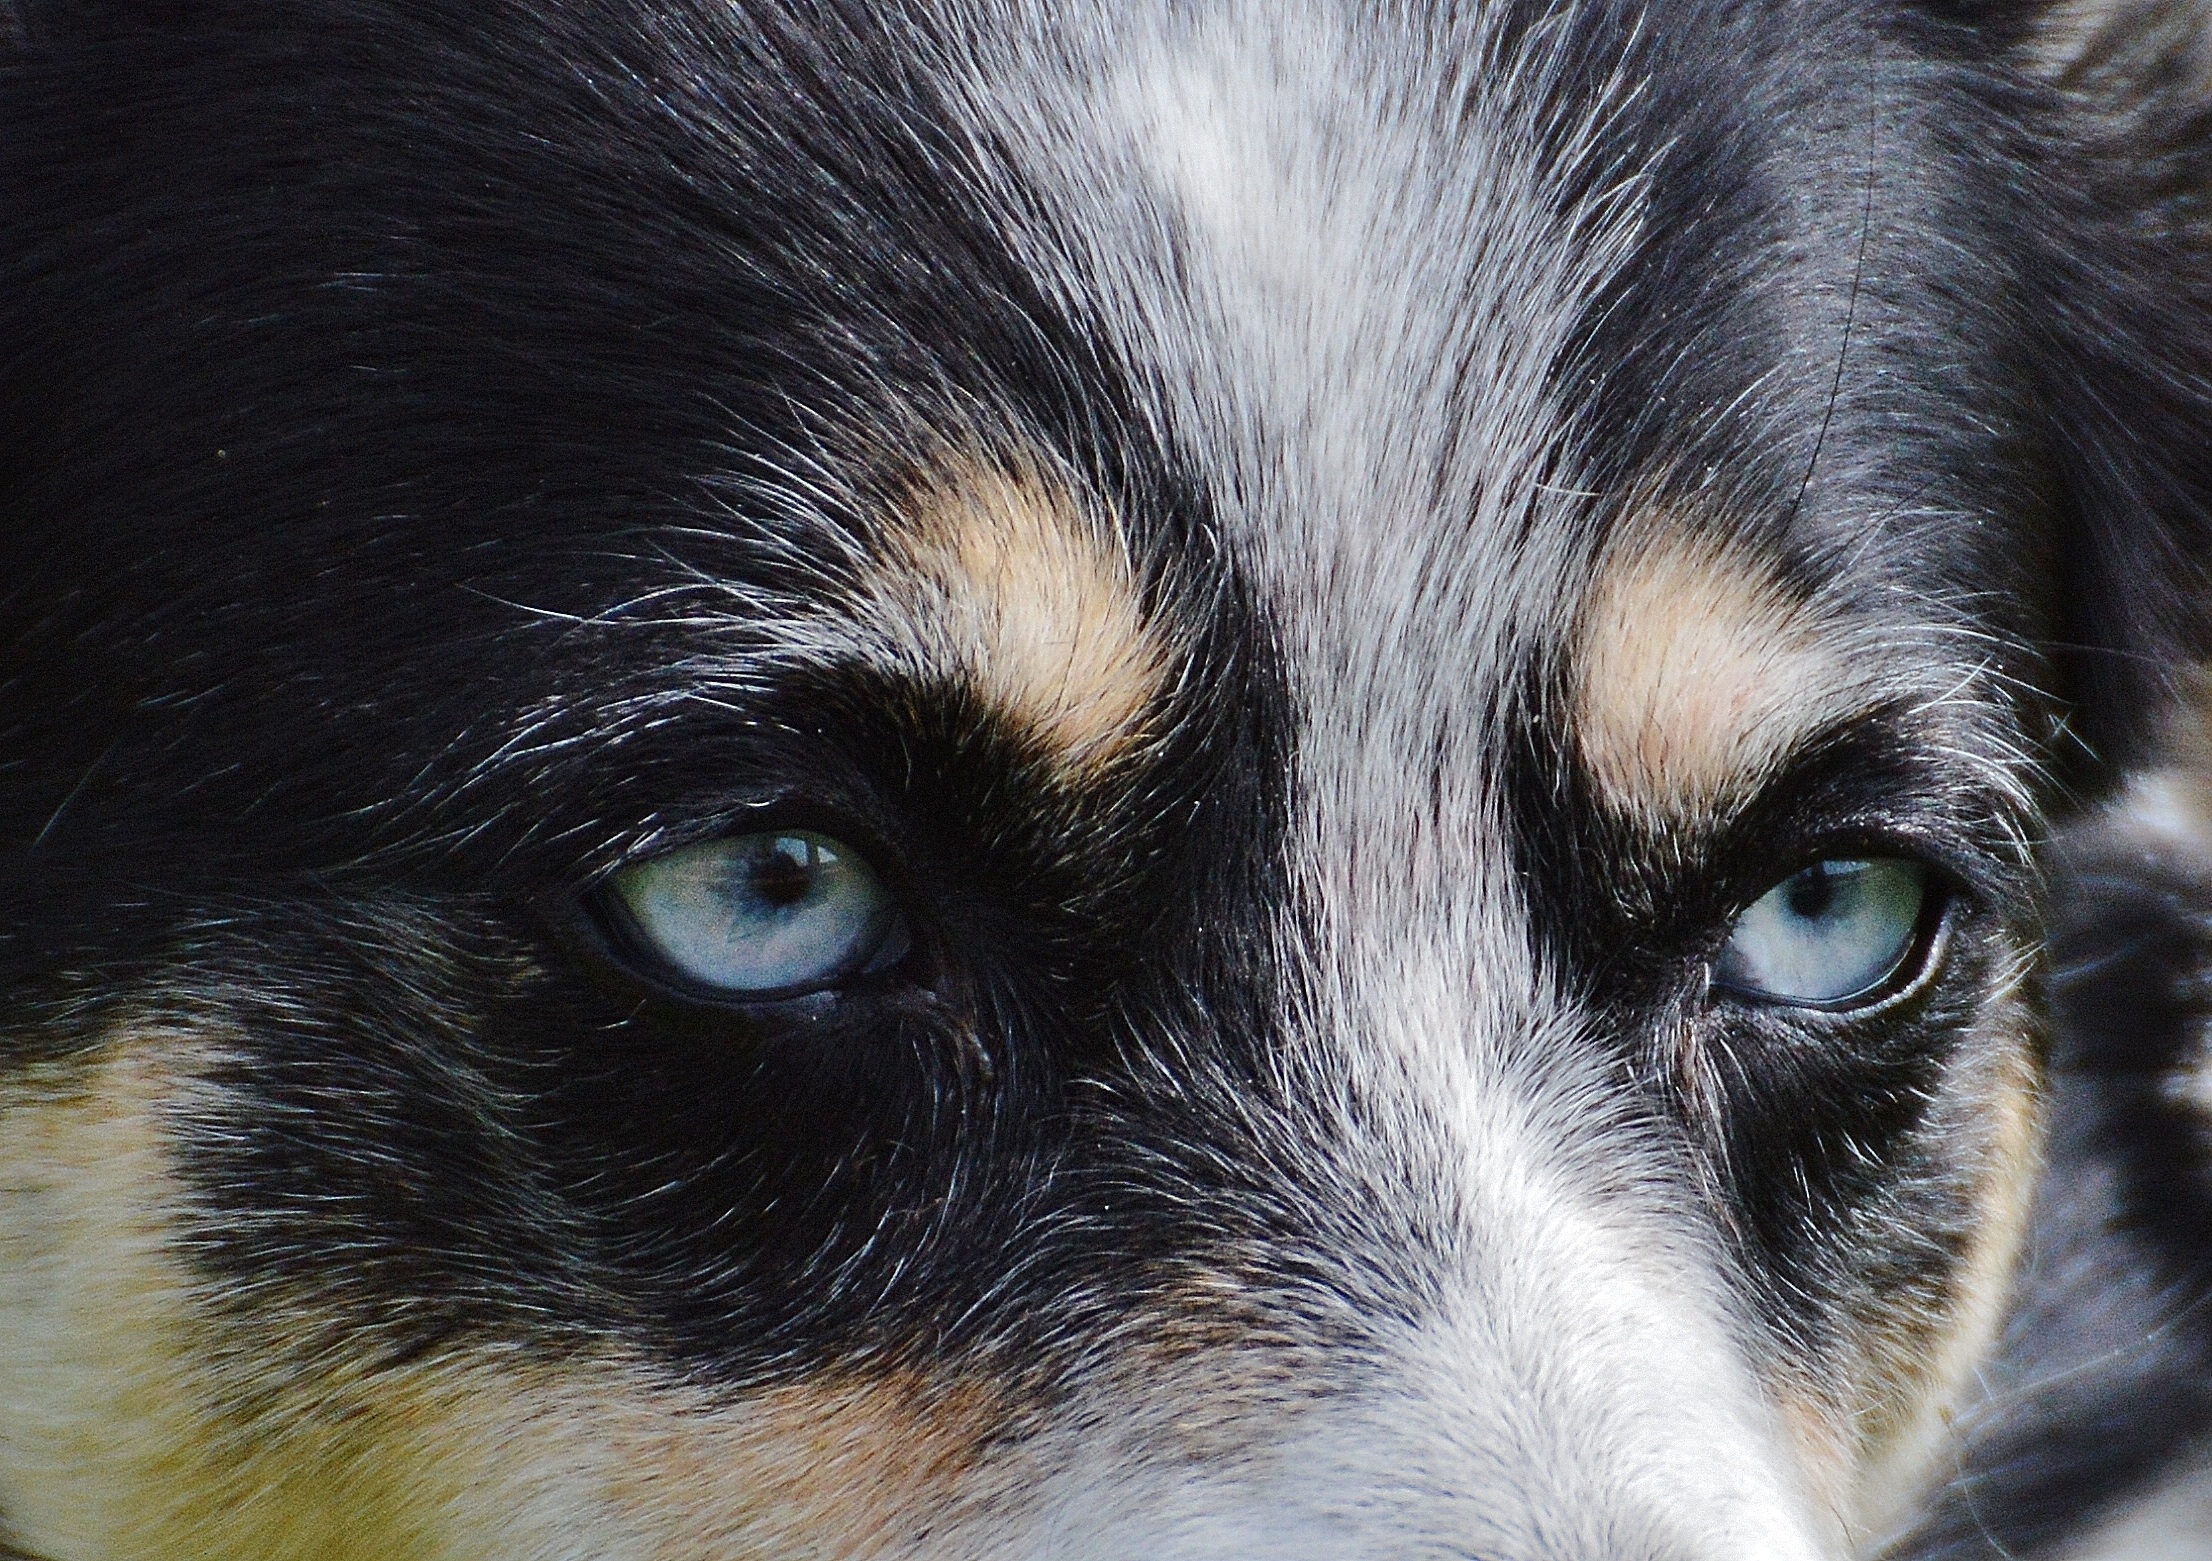
white, puppy, dog, animal, pet, mammal, black, close up, border collie, husky, nose, eyes, whiskers, snout, eye, head, vertebrate, sanctuary, organ, satisfied, australian shepherd, animal shelter, siberian husky, good aiderbichl, iffeldorf, dog like mammal, dog breed group